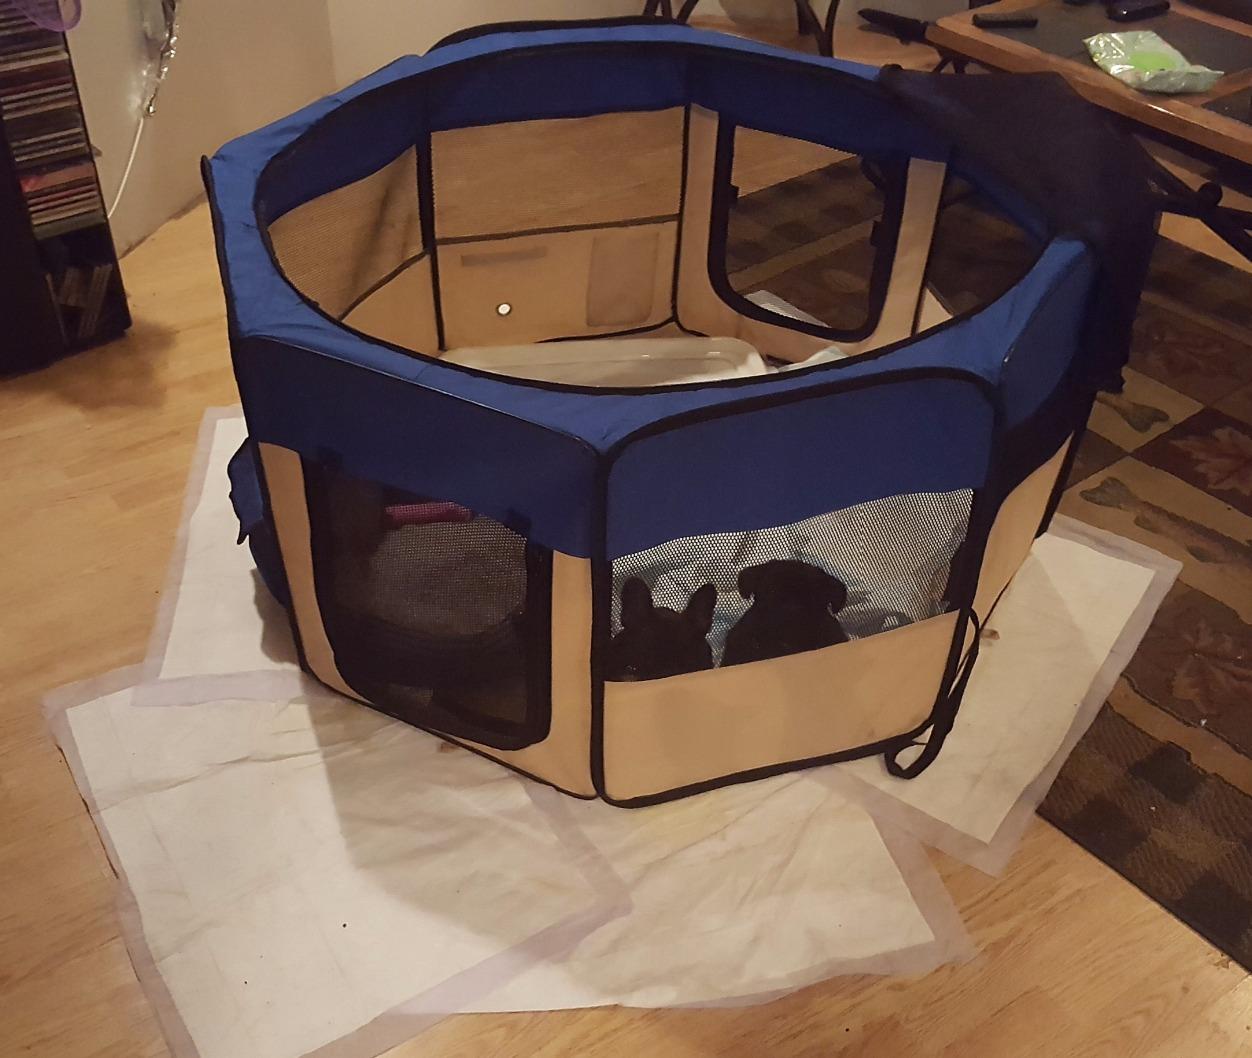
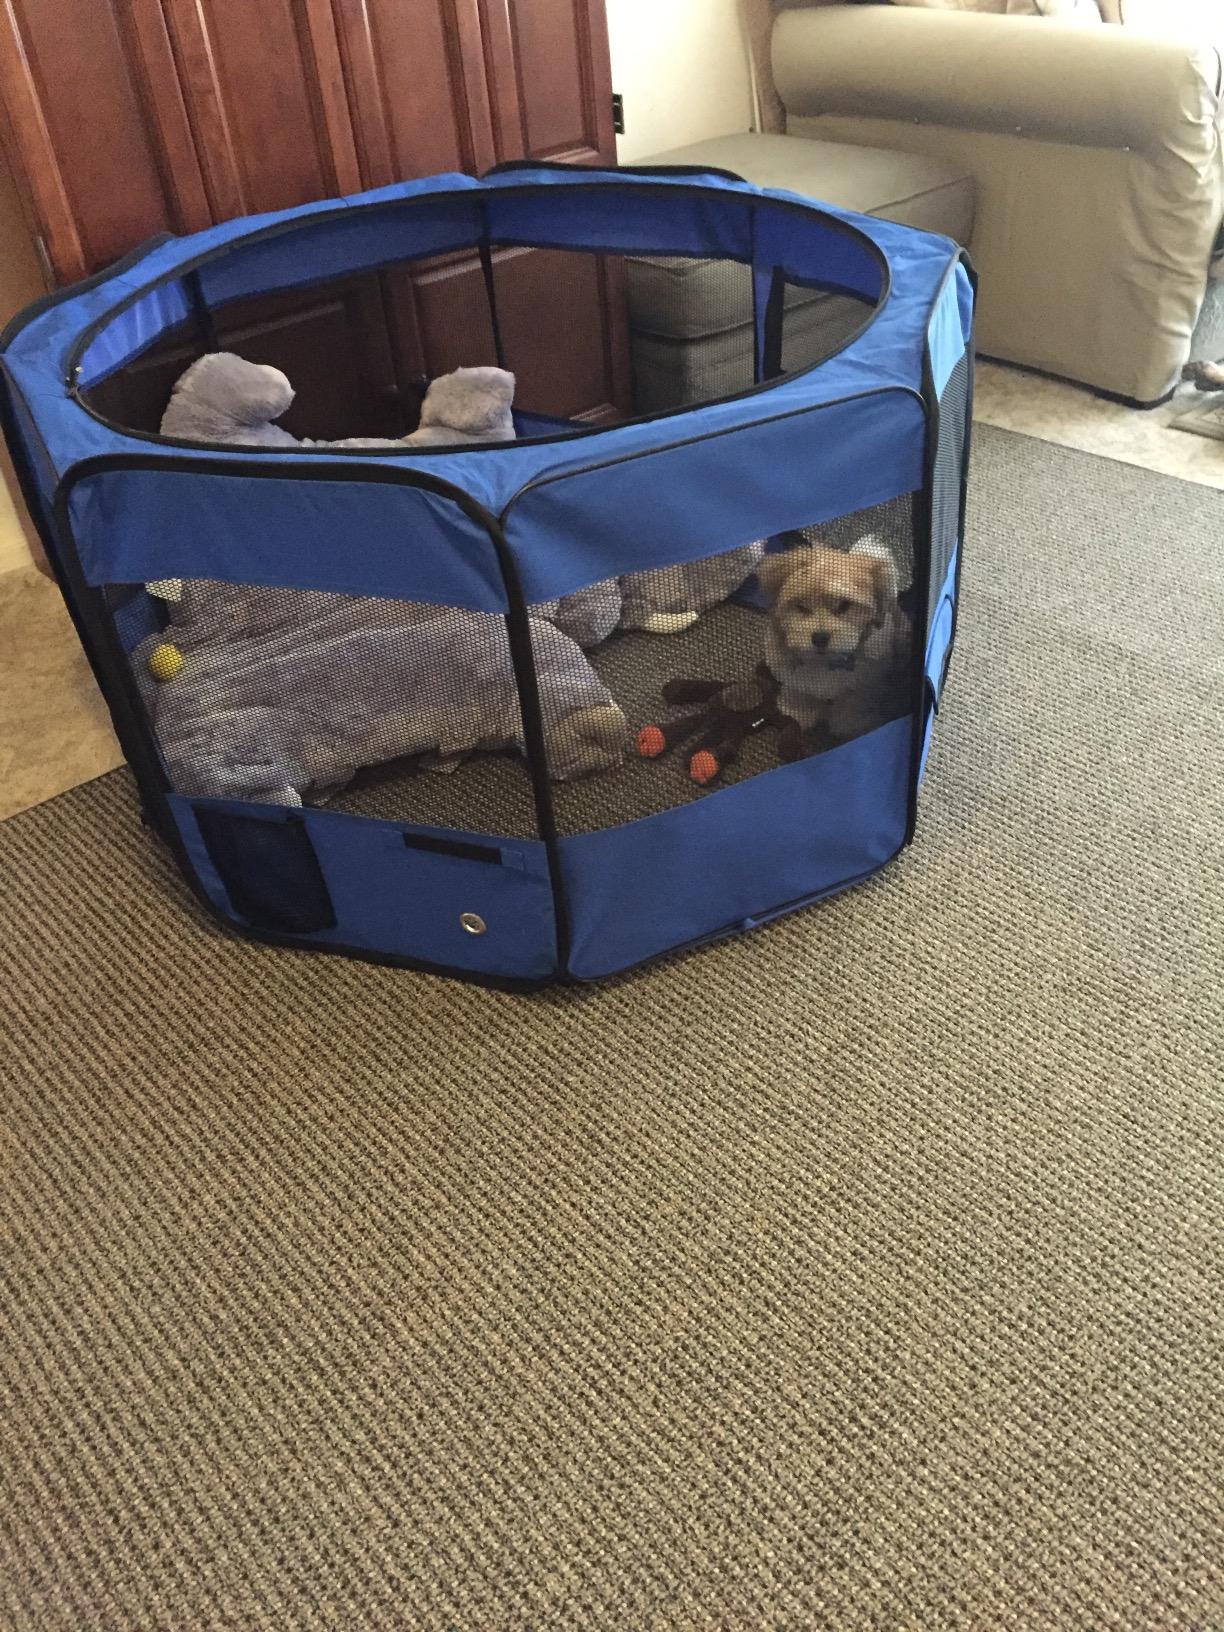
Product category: items_kennel
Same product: no